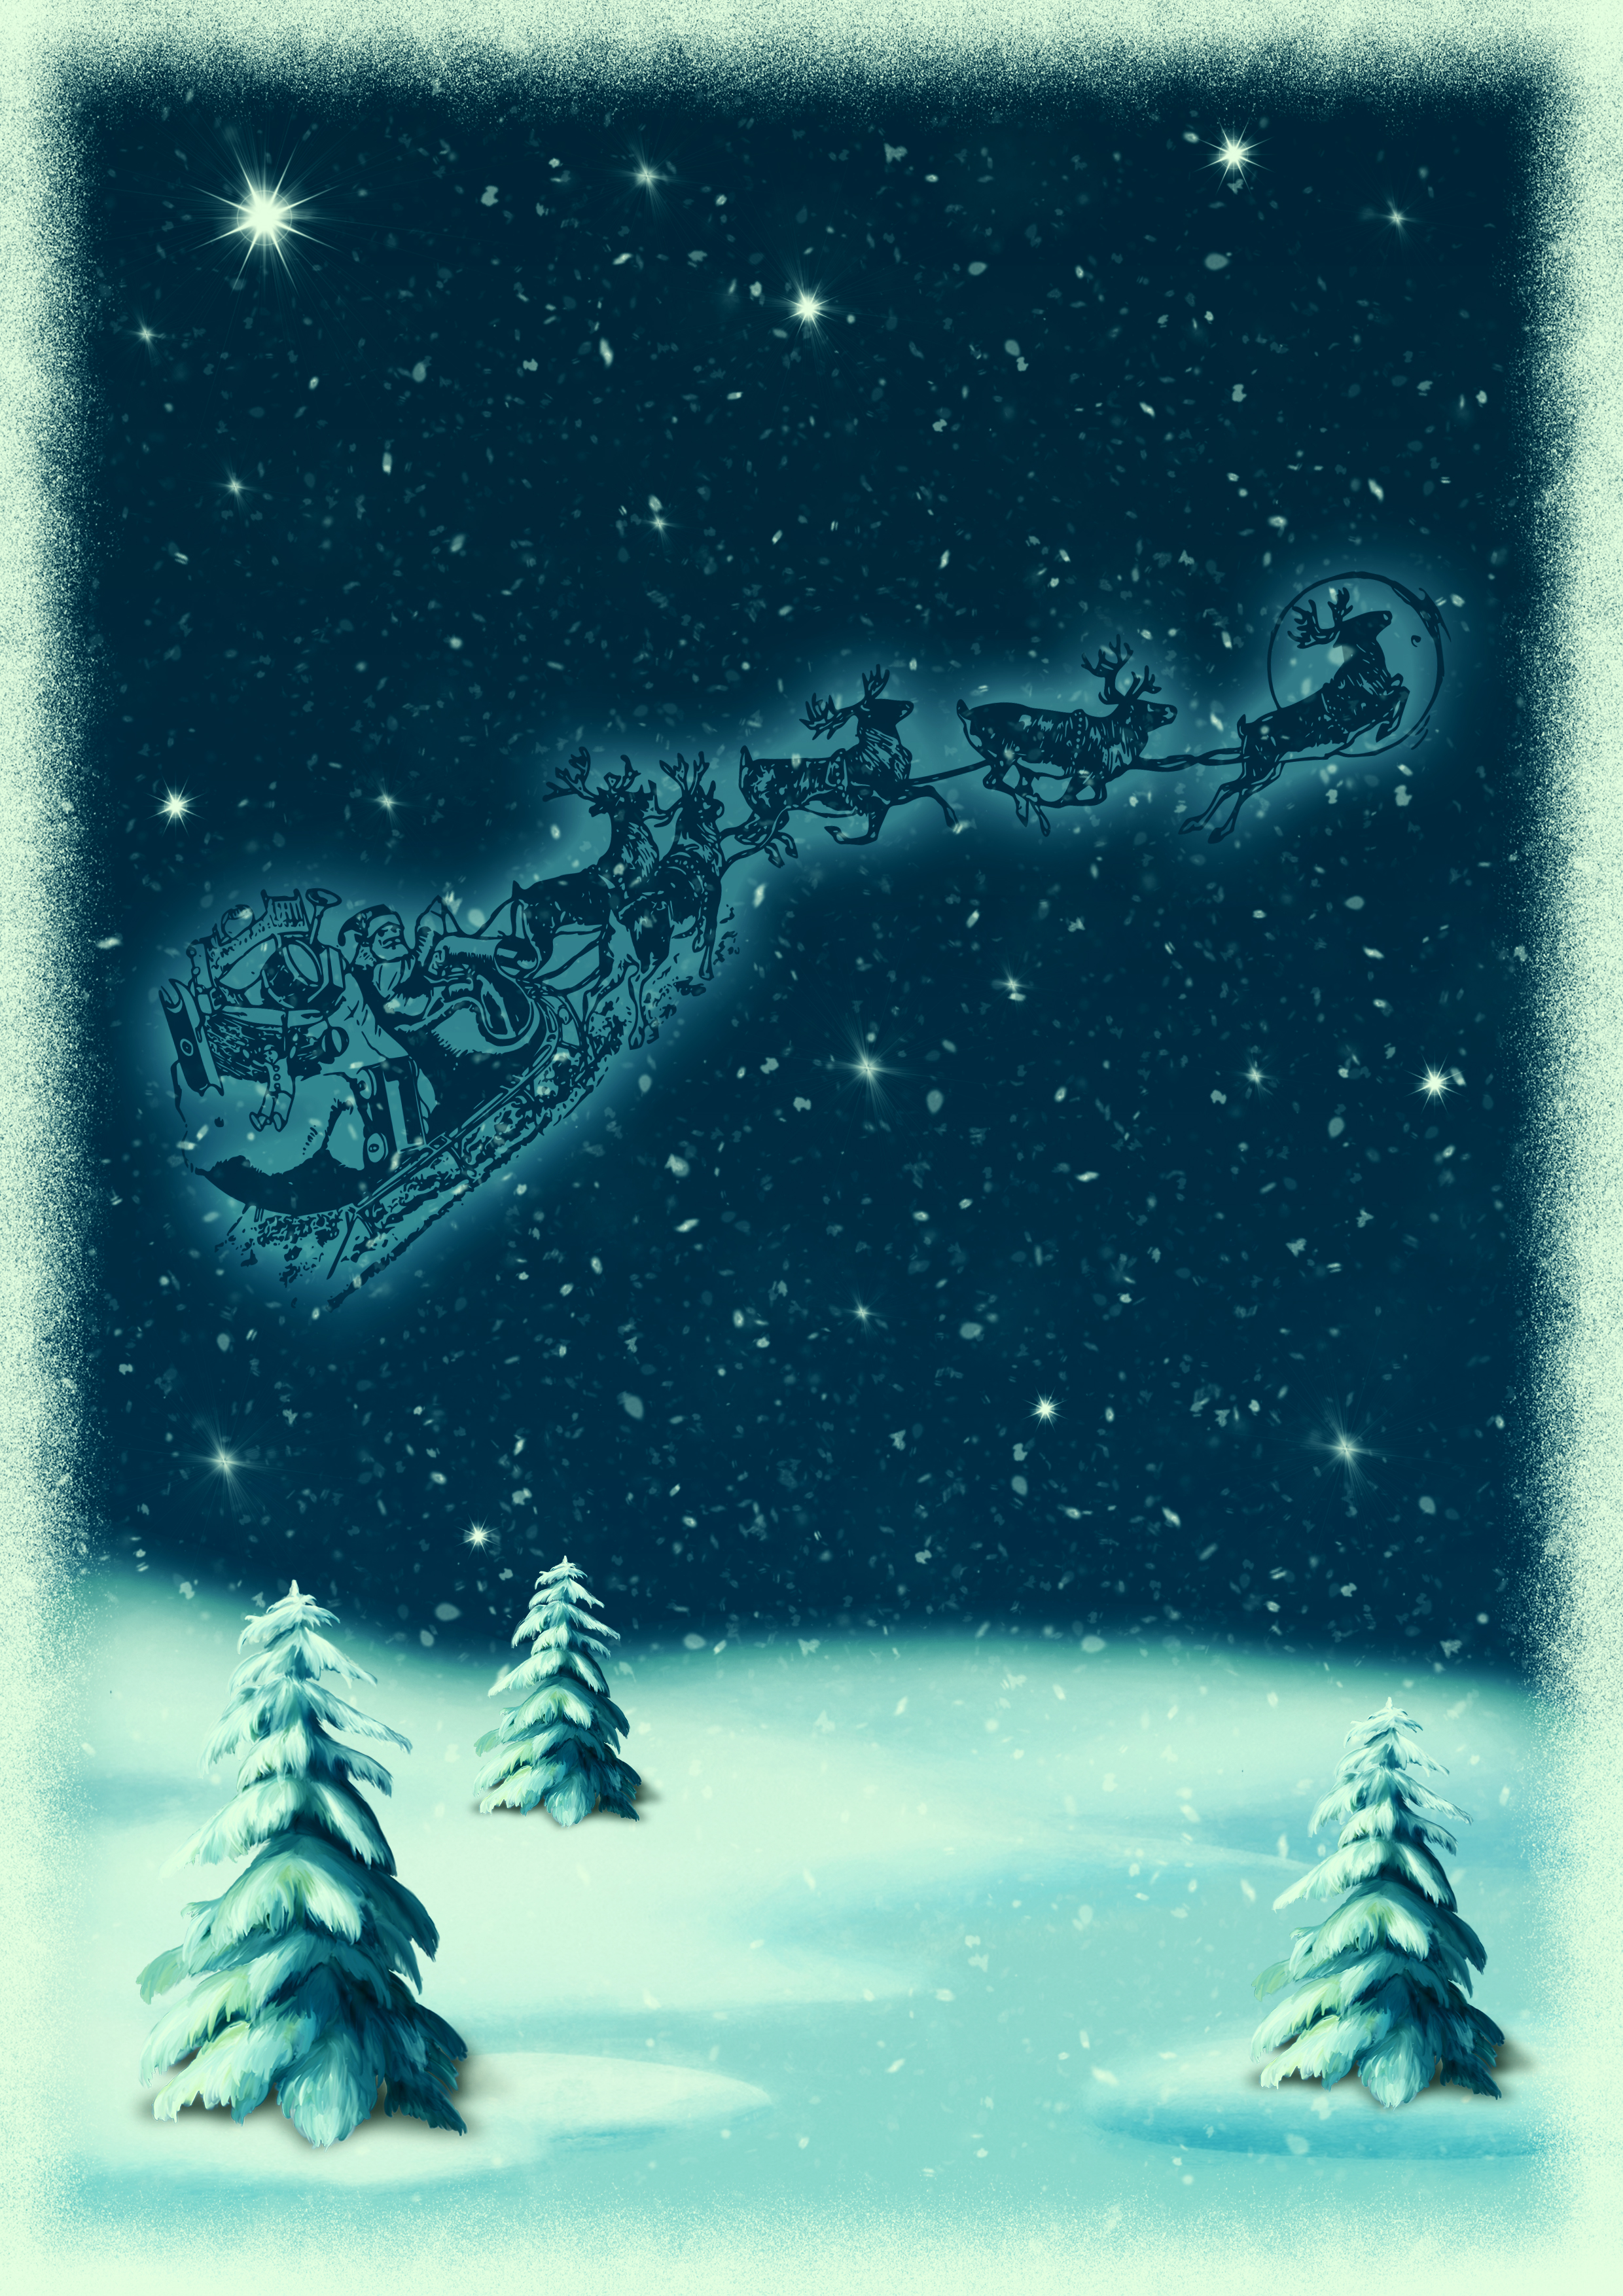
christmas motive, snowy landscape, santa claus, firs, snow, christmas, xmas card, stars, night, wallpaper, winter, reindeer, sleigh, greeting card, vintage, old card, sky, fir, freezing, christmas tree, organism, computer wallpaper, tree, font, pine family, frost